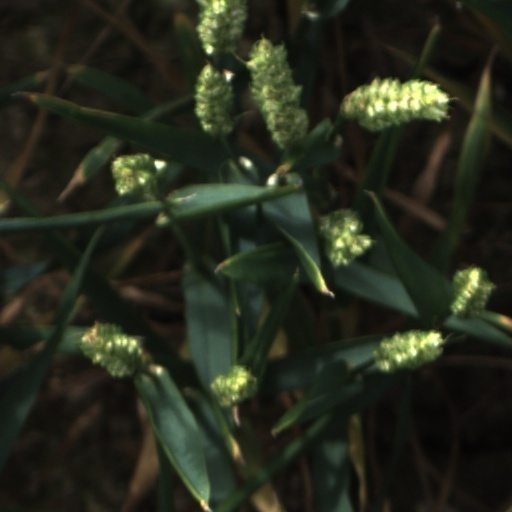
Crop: wheat